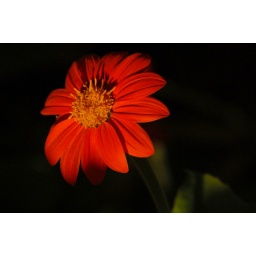
orange flower in the dark